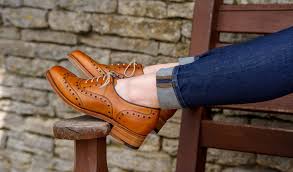
Label: Brogue